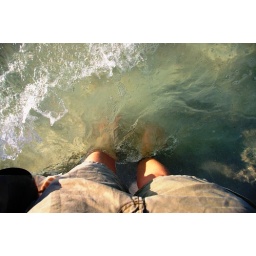
feet in clear water